Nova Scotia

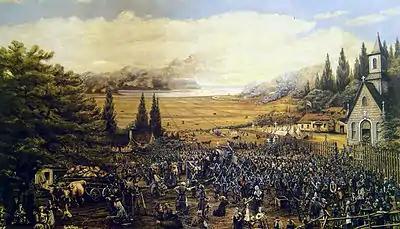
Expulsion of the Acadians in Grand-Pré. More than 80 per cent of the Acadian population was expelled from the region between 1755 and 1764.

Hostilities between England and France in North America resumed from 1702 to 1713, known as Queen Anne's War. The siege of Port Royal took place in 1710, ending French rule in peninsular Acadia. The subsequent signing of the Treaty of Utrecht in 1713 formally recognized British rule in the region, while returning Cape Breton Island and Prince Edward Island to the French. Despite the British conquest of Acadia in 1710, Nova Scotia remained primarily occupied by Catholic Acadians and Mi'kmaq, who confined British forces to Annapolis and to Canso. Present-day New Brunswick formed a part of the French colony of Acadia. Immediately after the capture of Port Royal in 1710, Francis Nicholson announced it would be renamed Annapolis Royal in honour of Queen Anne.